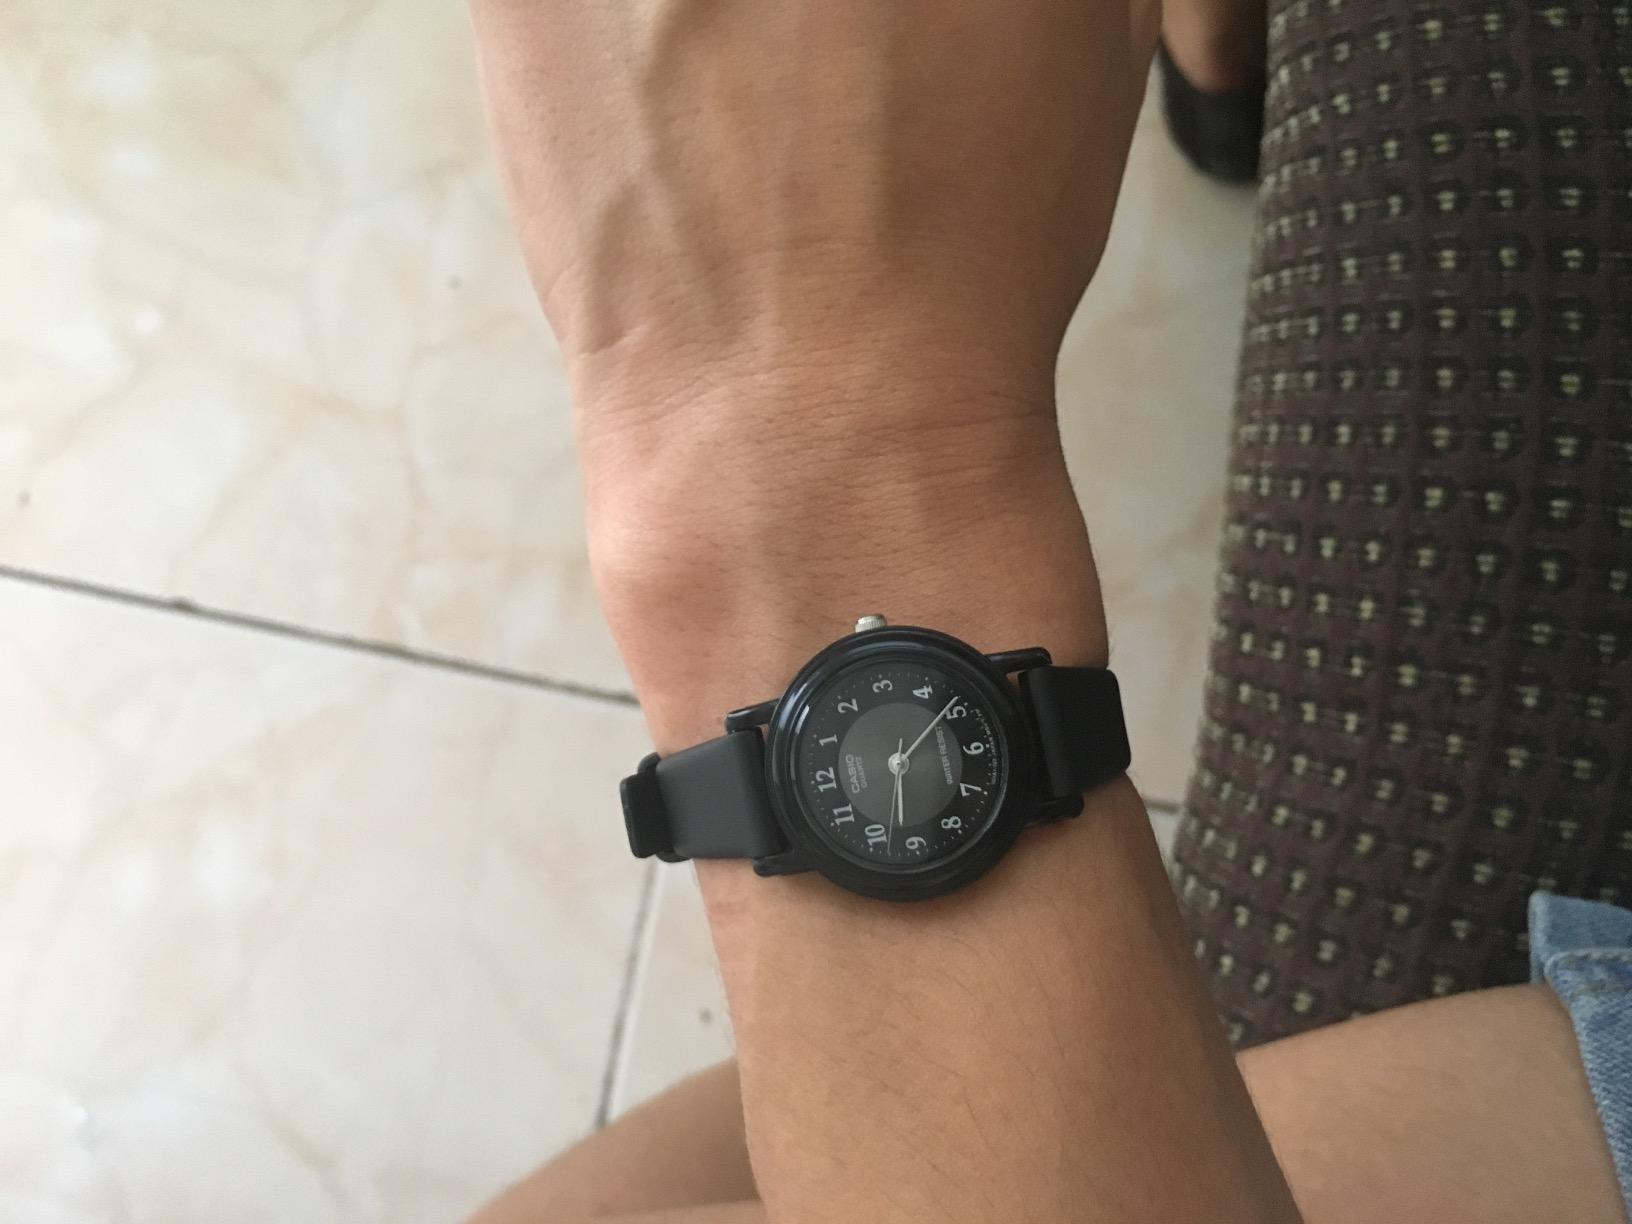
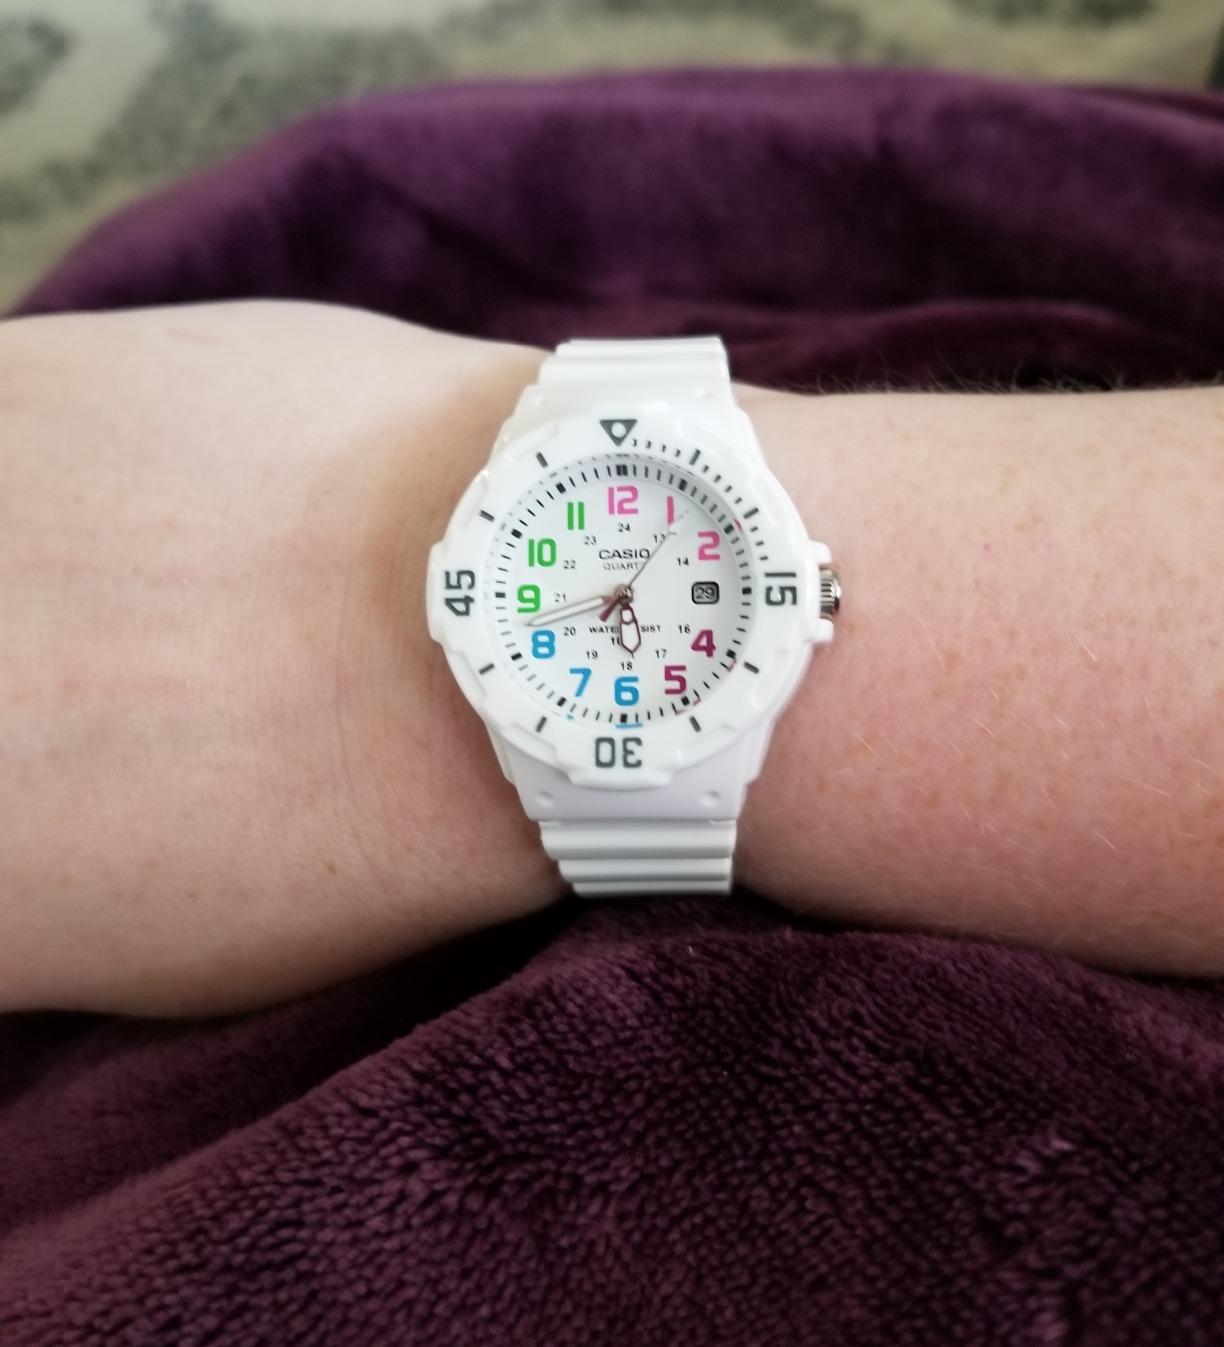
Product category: accessories_watch
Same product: no